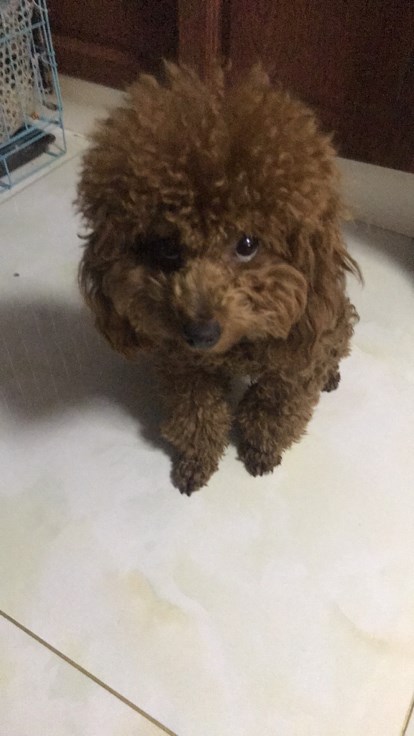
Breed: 7449-n000128-teddy